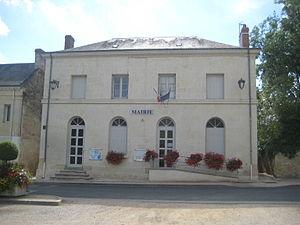
Mairie de La Chapelle-aux-Naux
La Chapelle-aux-Naux est une commune française du département d'Indre-et-Loire, en région Centre-Val de Loire.